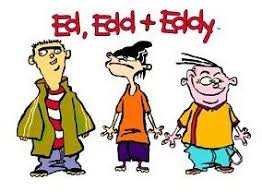
Portrait style: Cartoon Portrait